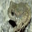
Label: frog